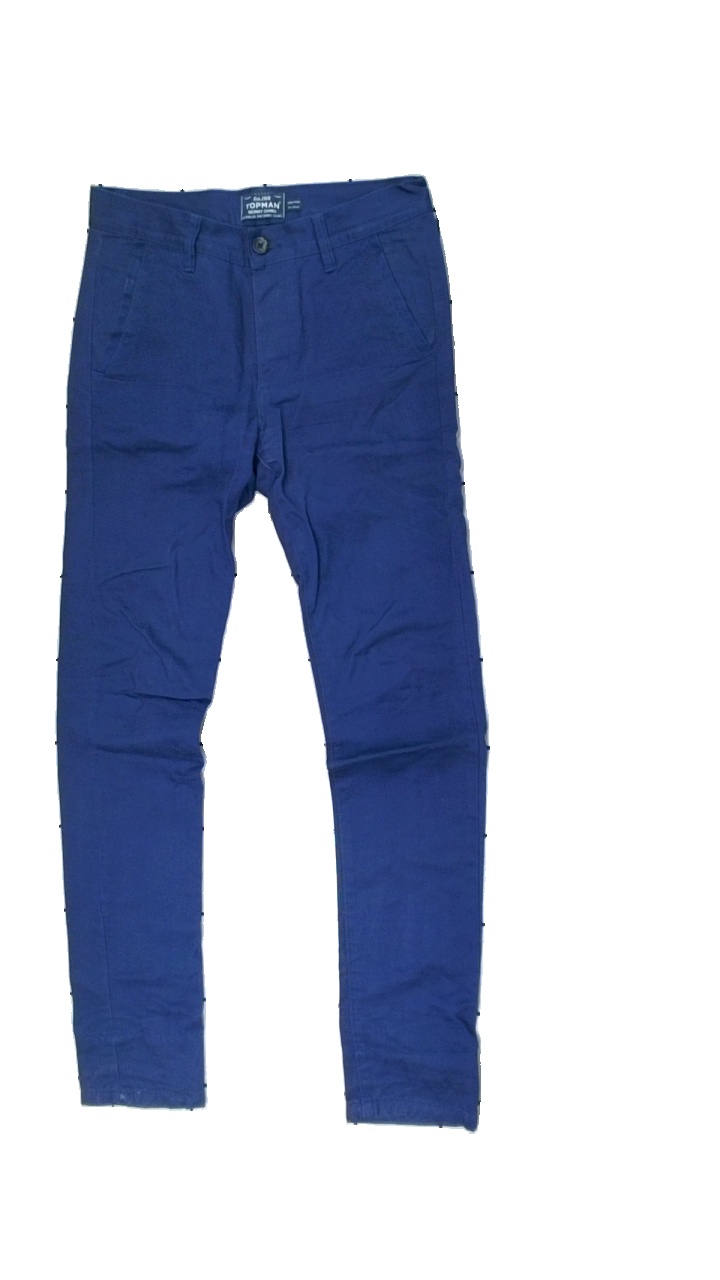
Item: Trousers (Men)
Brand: Topman
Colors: Blue
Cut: Regular
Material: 100% cotton
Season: All
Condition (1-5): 2
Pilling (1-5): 5
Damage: crooked seems
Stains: Major
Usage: Recycle
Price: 50-100